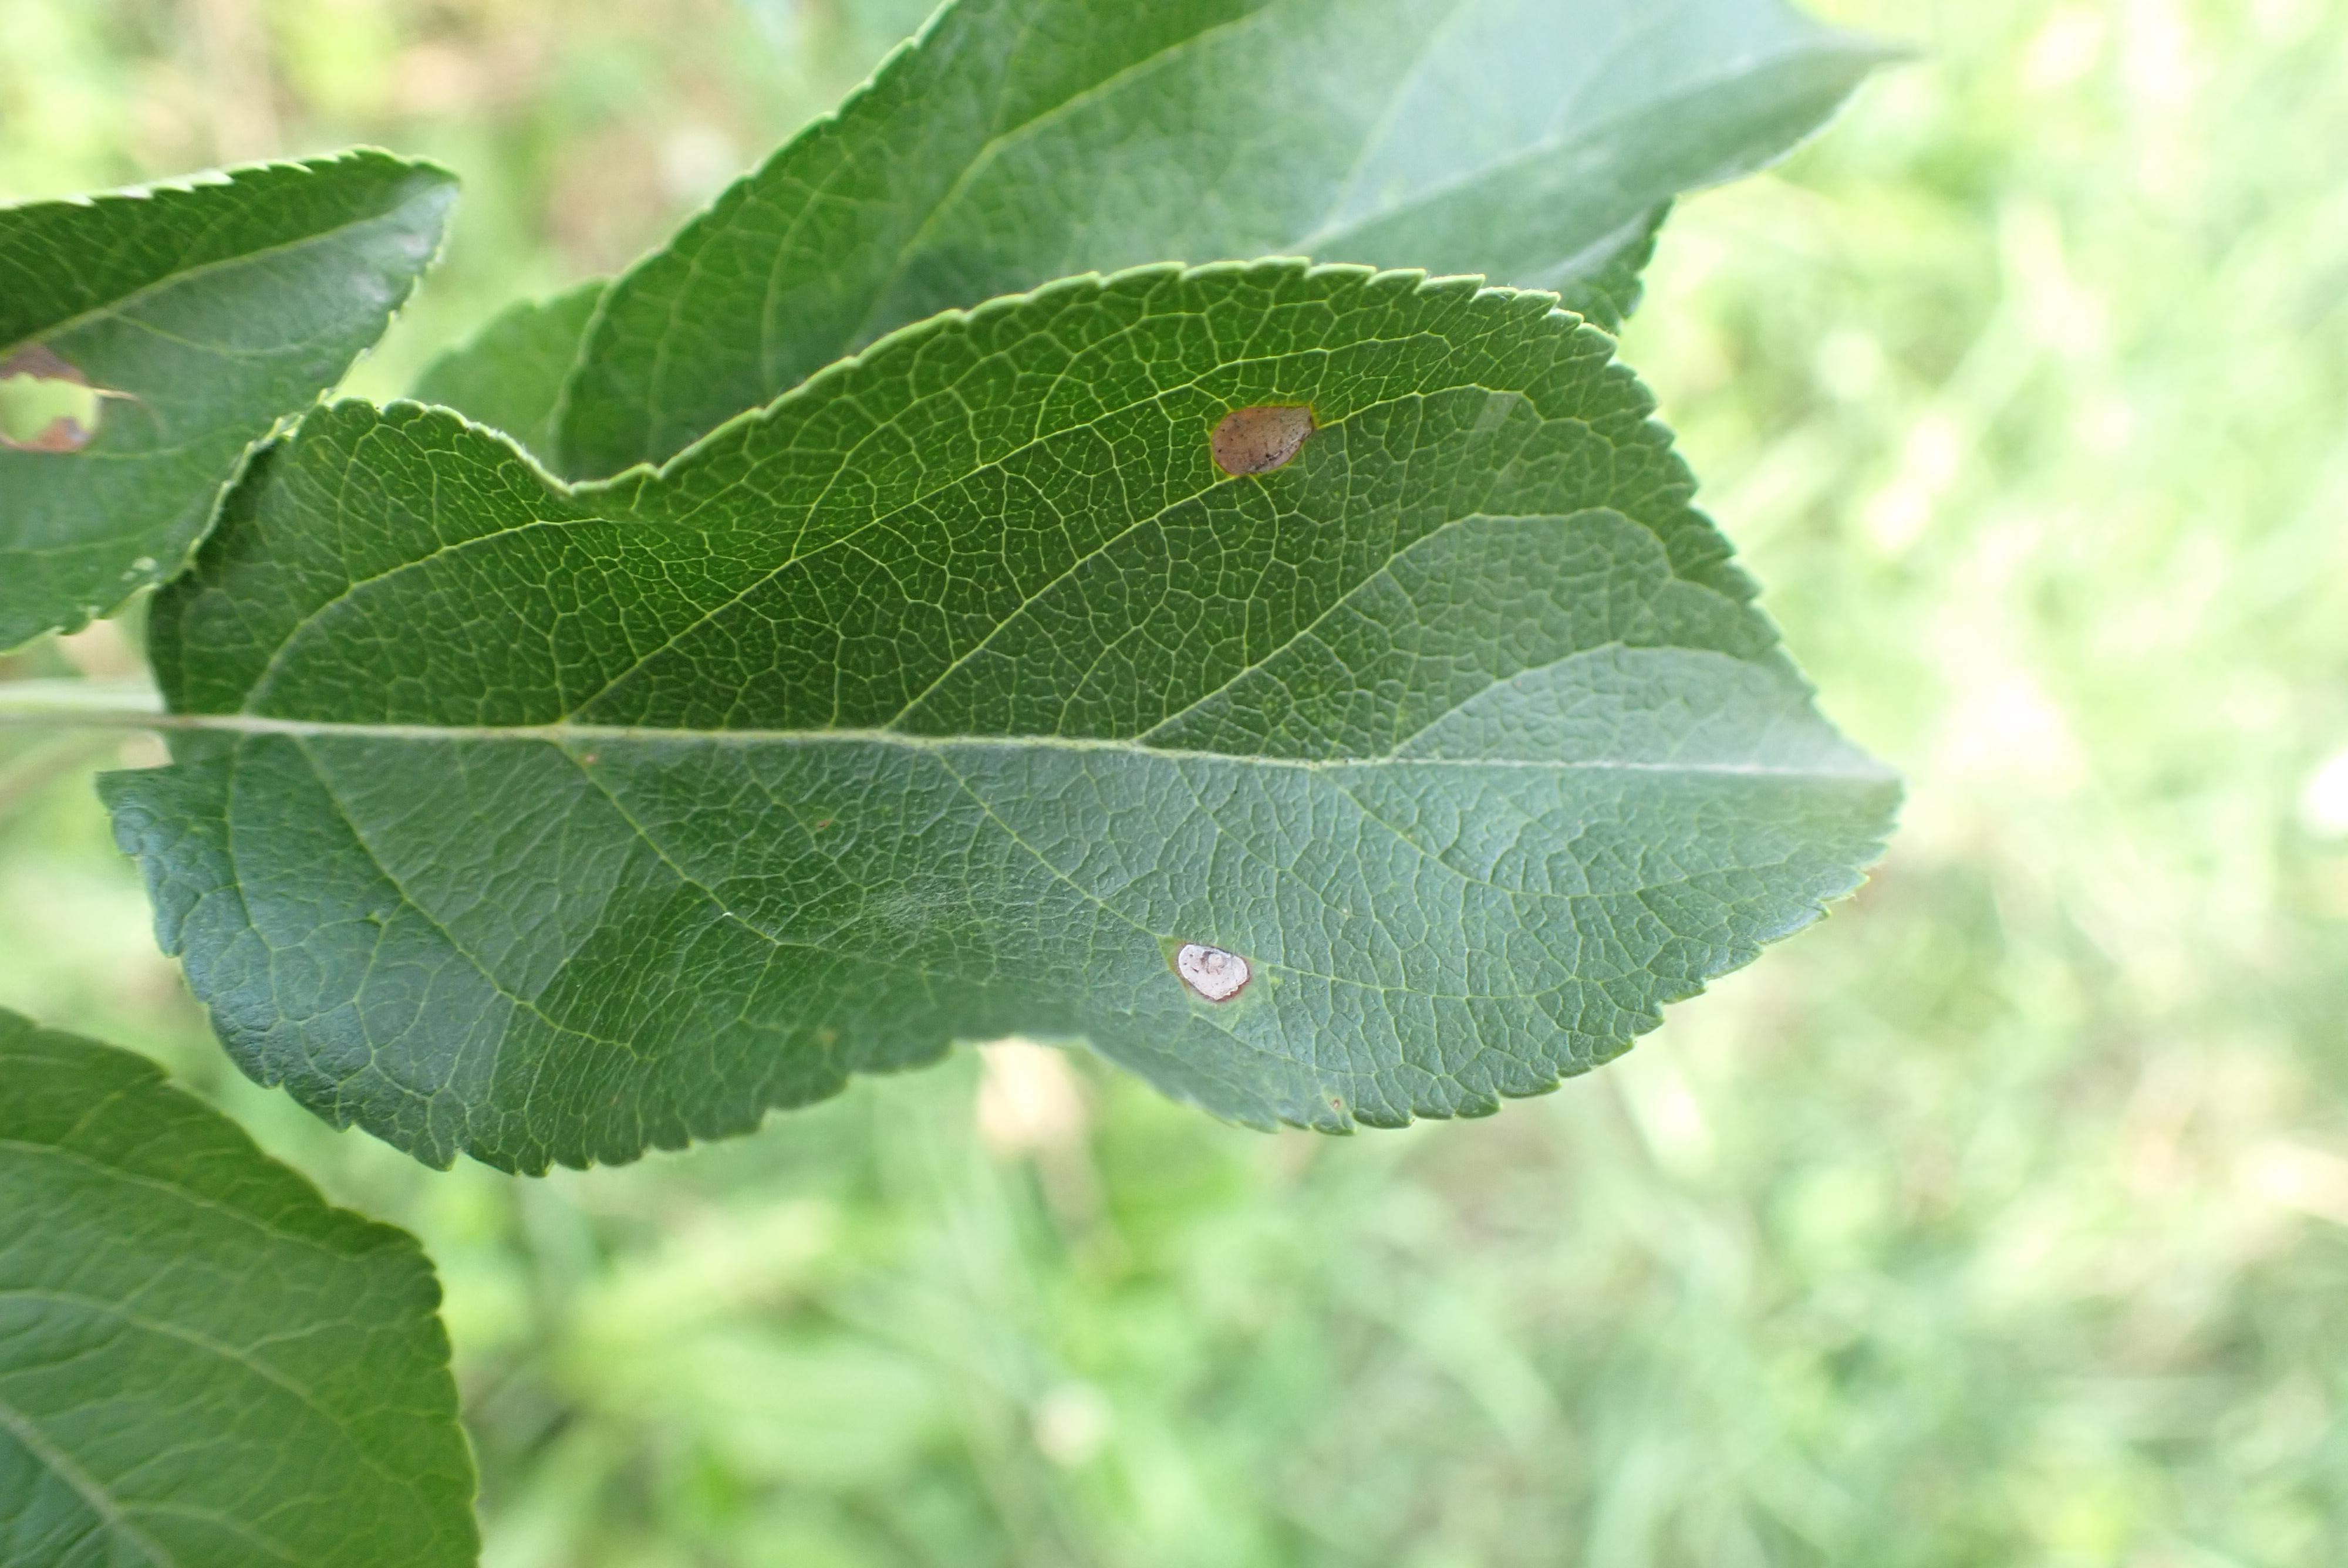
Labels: frog_eye_leaf_spot